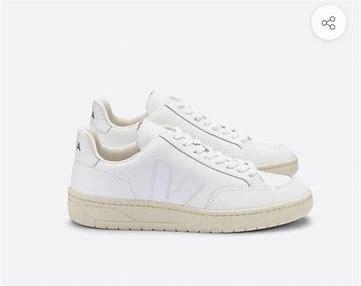
Brand: Veja
Model: 100